Presidential state car (United States)

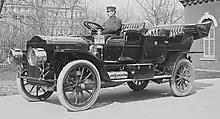
Taft's 1911 White steamer

President William Howard Taft changed things at the White House, converting the stables there to a garage and purchasing a four-car fleet on a budget of : two "luxurious" Pierce-Arrow cars, a Baker Motor Vehicle electric car, and a 1911 White Motor Company steam car. President Taft became a fan of the steam car when he discovered he could conceal himself from press photographers with a "carefully timed burst of steam."